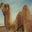
Label: camel